Daizee Haze

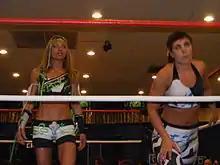
Haze (left) and Sara Del Rey in October 2010

Haze began wrestling for the Philadelphia–based Chikara in 2005. In November 2009 she was placed in her first major storyline in the company, when she aligned herself with Claudio Castagnoli, Ares, Pinkie Sanchez, Sara Del Rey, Tim Donst and Tursas to form the heel stable Bruderschaft des Kreuzes (BDK). The stable has since been joined by Lince Dorado and Delirious. While in BDK Haze began regularly teaming with Del Rey and together the two of them picked up victories over tag teams such as The Osirian Portal (Amasis and Ophidian), Los Ice Creams (El Hijo del Ice Cream and Ice Cream, Jr.), The Throwbacks (Dasher Hatfield and Sugar Dunkerton), Amazing Kong and Raisha Saeed, and Mike Quackenbush and Jigsaw. On September 18, 2010, Haze wrestled Japanese "joshi" legend Manami Toyota in her first match on American soil, in a losing effort. On October 23 Haze represented BDK in the "torneo cibernetico" match, where they faced a team composed of Chikara originals. She was eliminated from the match by Eddie Kingston. The following day Haze and Del Rey defeated the Super Smash Bros. (Player Uno and Player Dos) in a tag team match to pick up their third straight victory and, as the first all–female tag team, earn the right to challenge for the "Chikara Campeonatos de Parejas" (tag team championship), at the time held by their stablemates Ares and Claudio Castagnoli. However, Haze and Del Rey never got to cash in their points as Ares and Castagnoli ordered them to defend them in a four–way elimination match on November 21, where they ended up being eliminated by Mike Quackenbush and Jigsaw and losing all of their points. On July 31, 2011, Castagnoli turned first on Del Rey, after losing to her in a singles match, and then Haze, as she was standing up for her regular tag team partner. The following week, Del Rey quit BDK, while Chikara announced that Haze would be taking a leave of absence from the promotion after suffering a storyline injury at the hands of Castagnoli.